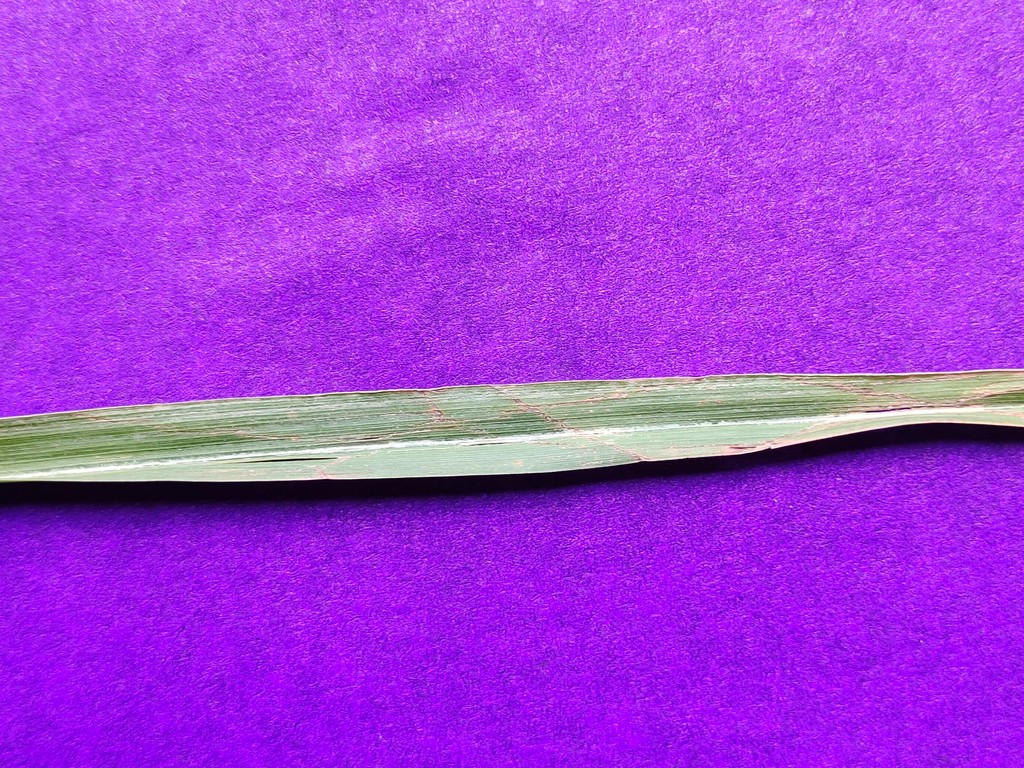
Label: Unhealthy